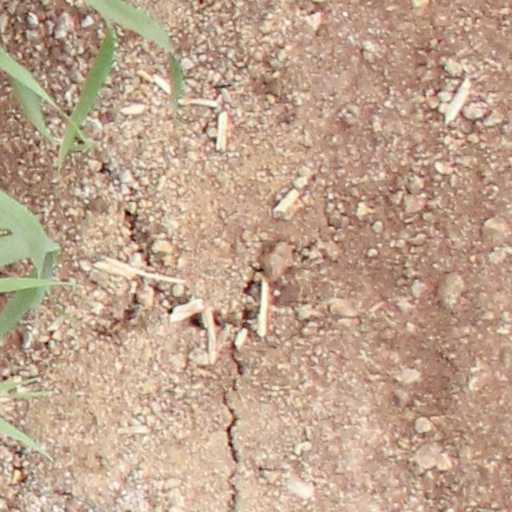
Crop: wheat